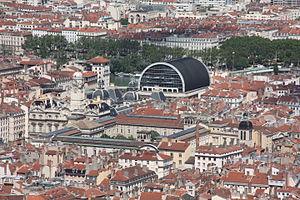
Photo prise depuis les toits de la Basilique Notre-Dame de Fourvière - Opéra de Lyon, Palais Saint-Pierre et Hôtel de ville de Lyon.
Lyon est une commune française située dans le sud-est de la France, au confluent du Rhône et de la Saône. Siège du conseil de la métropole de Lyon, elle est le chef-lieu de l'arrondissement de Lyon, de la circonscription départementale du Rhône et de la région Auvergne-Rhône-Alpes. Ses habitants sont appelés les Lyonnais.